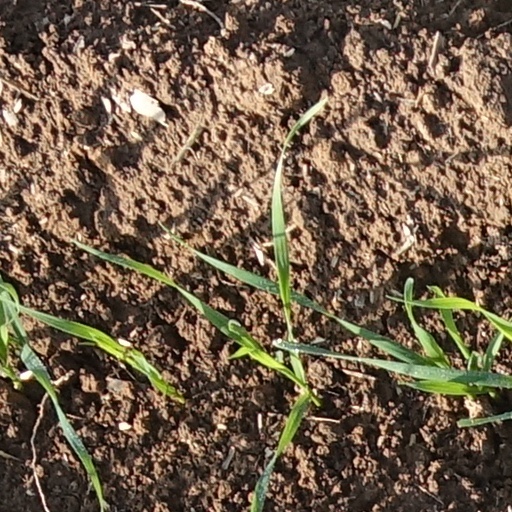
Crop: wheat